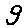
Label: 9